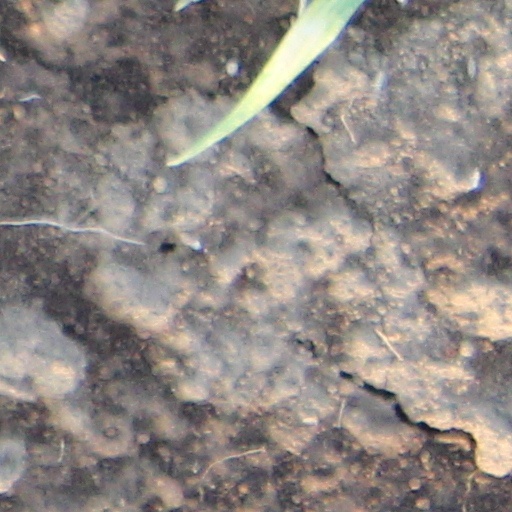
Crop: wheat